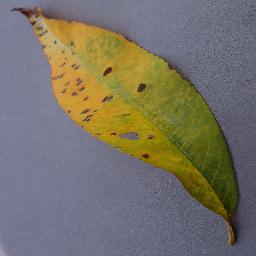
Label: Peach___Bacterial_spot